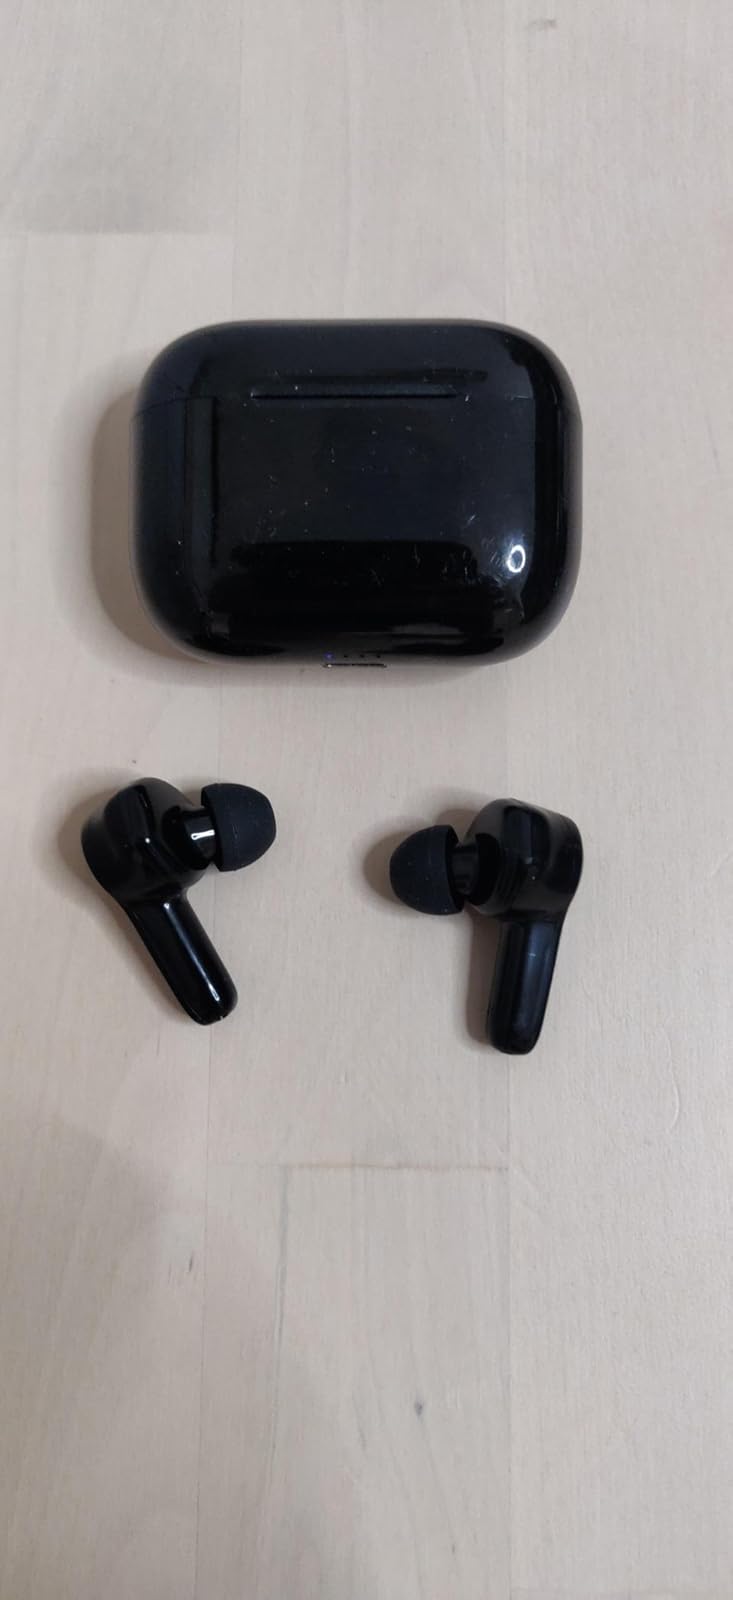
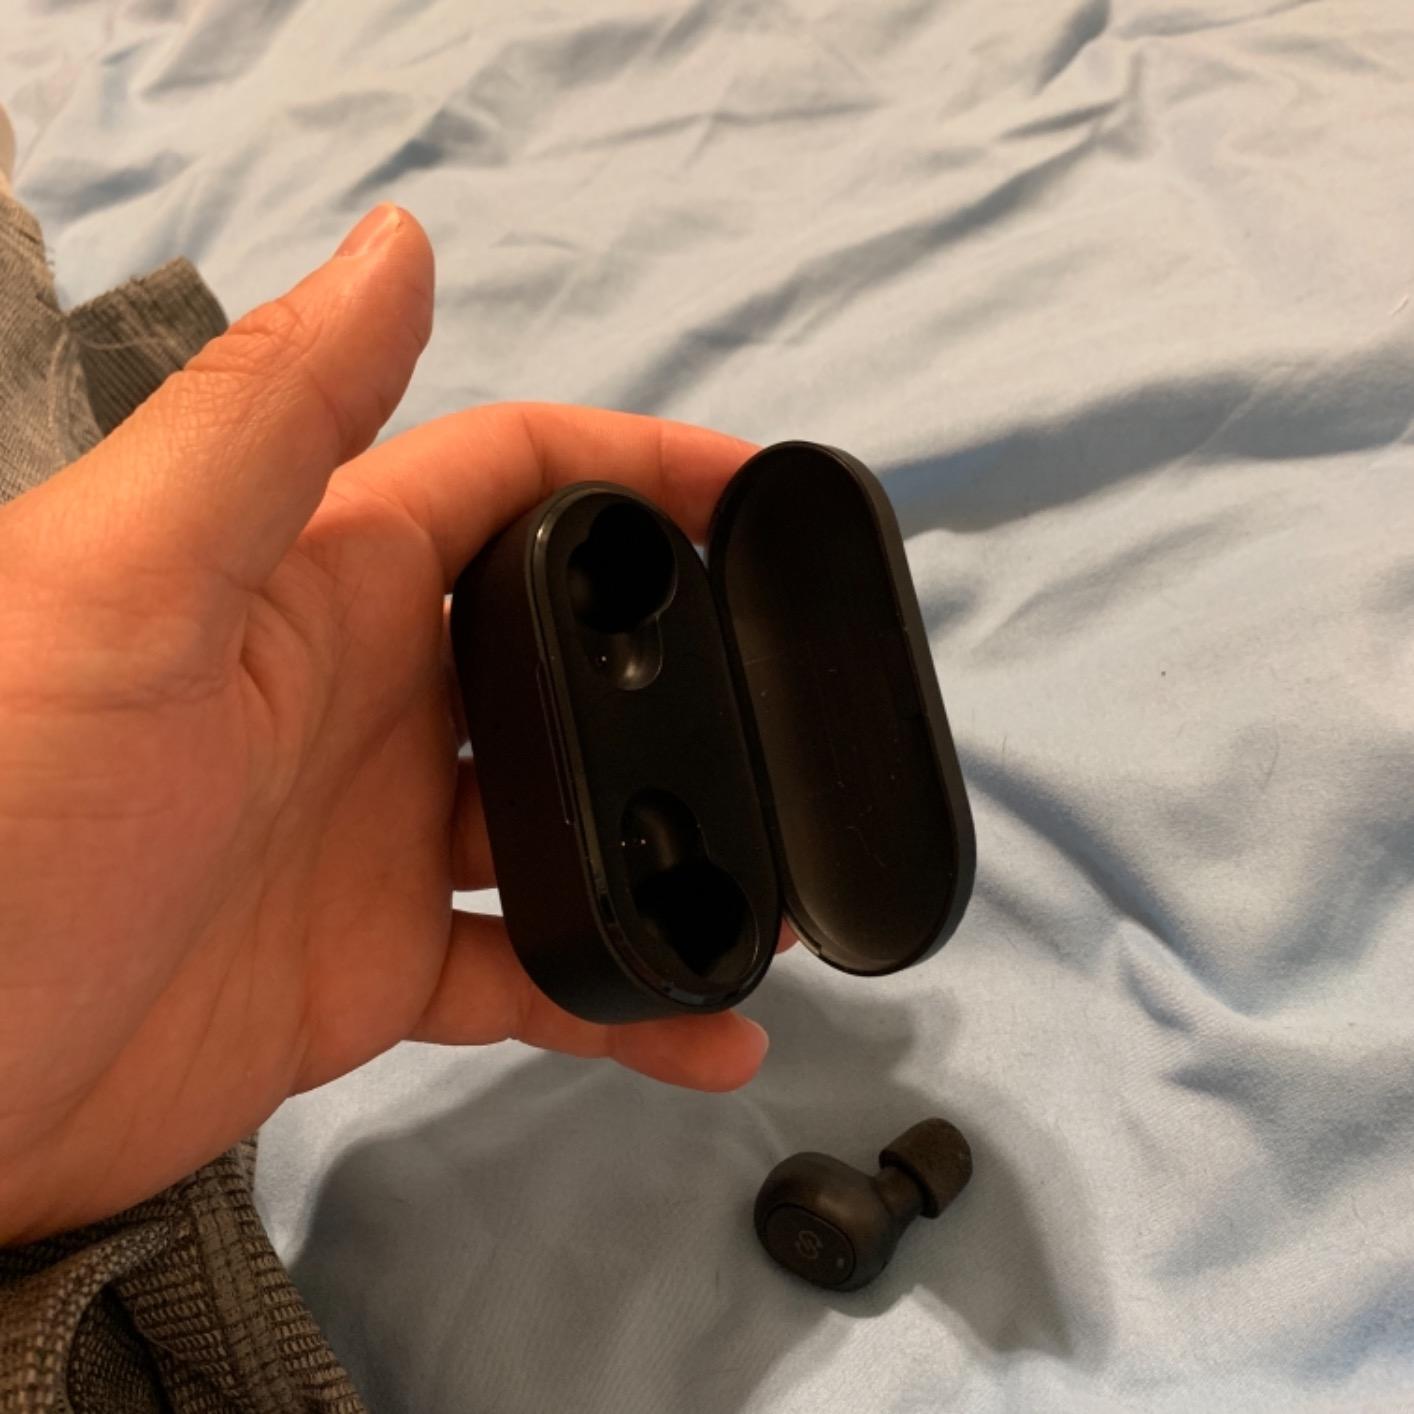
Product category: earbuds
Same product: no